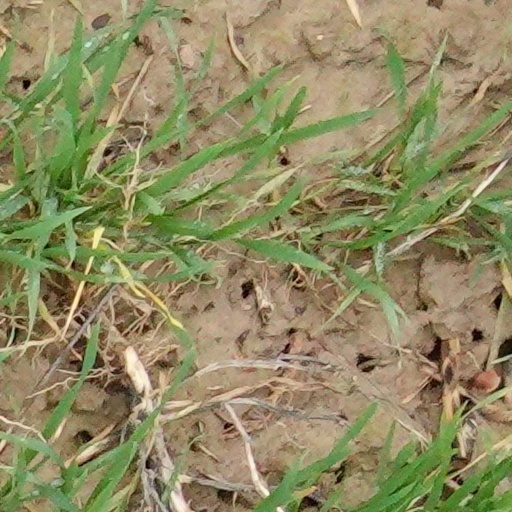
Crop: wheat